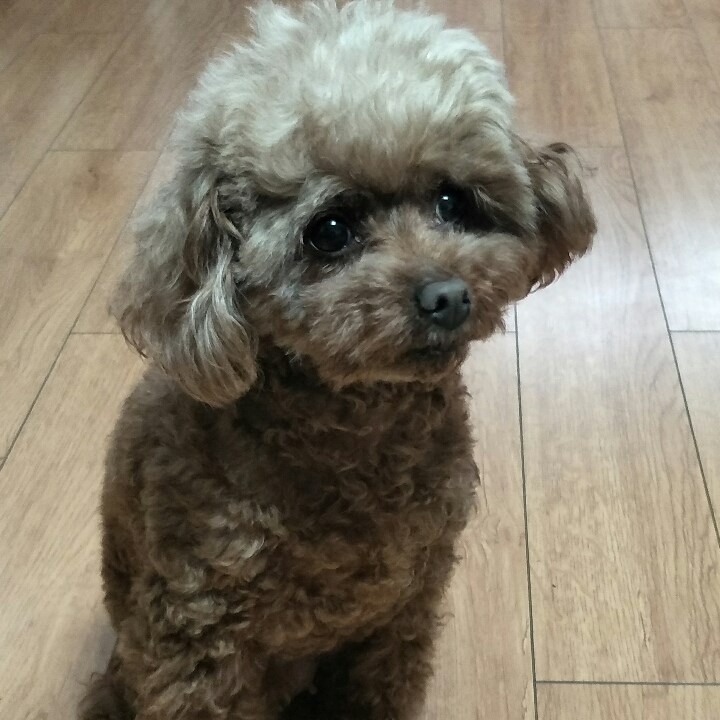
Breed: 7449-n000128-teddy